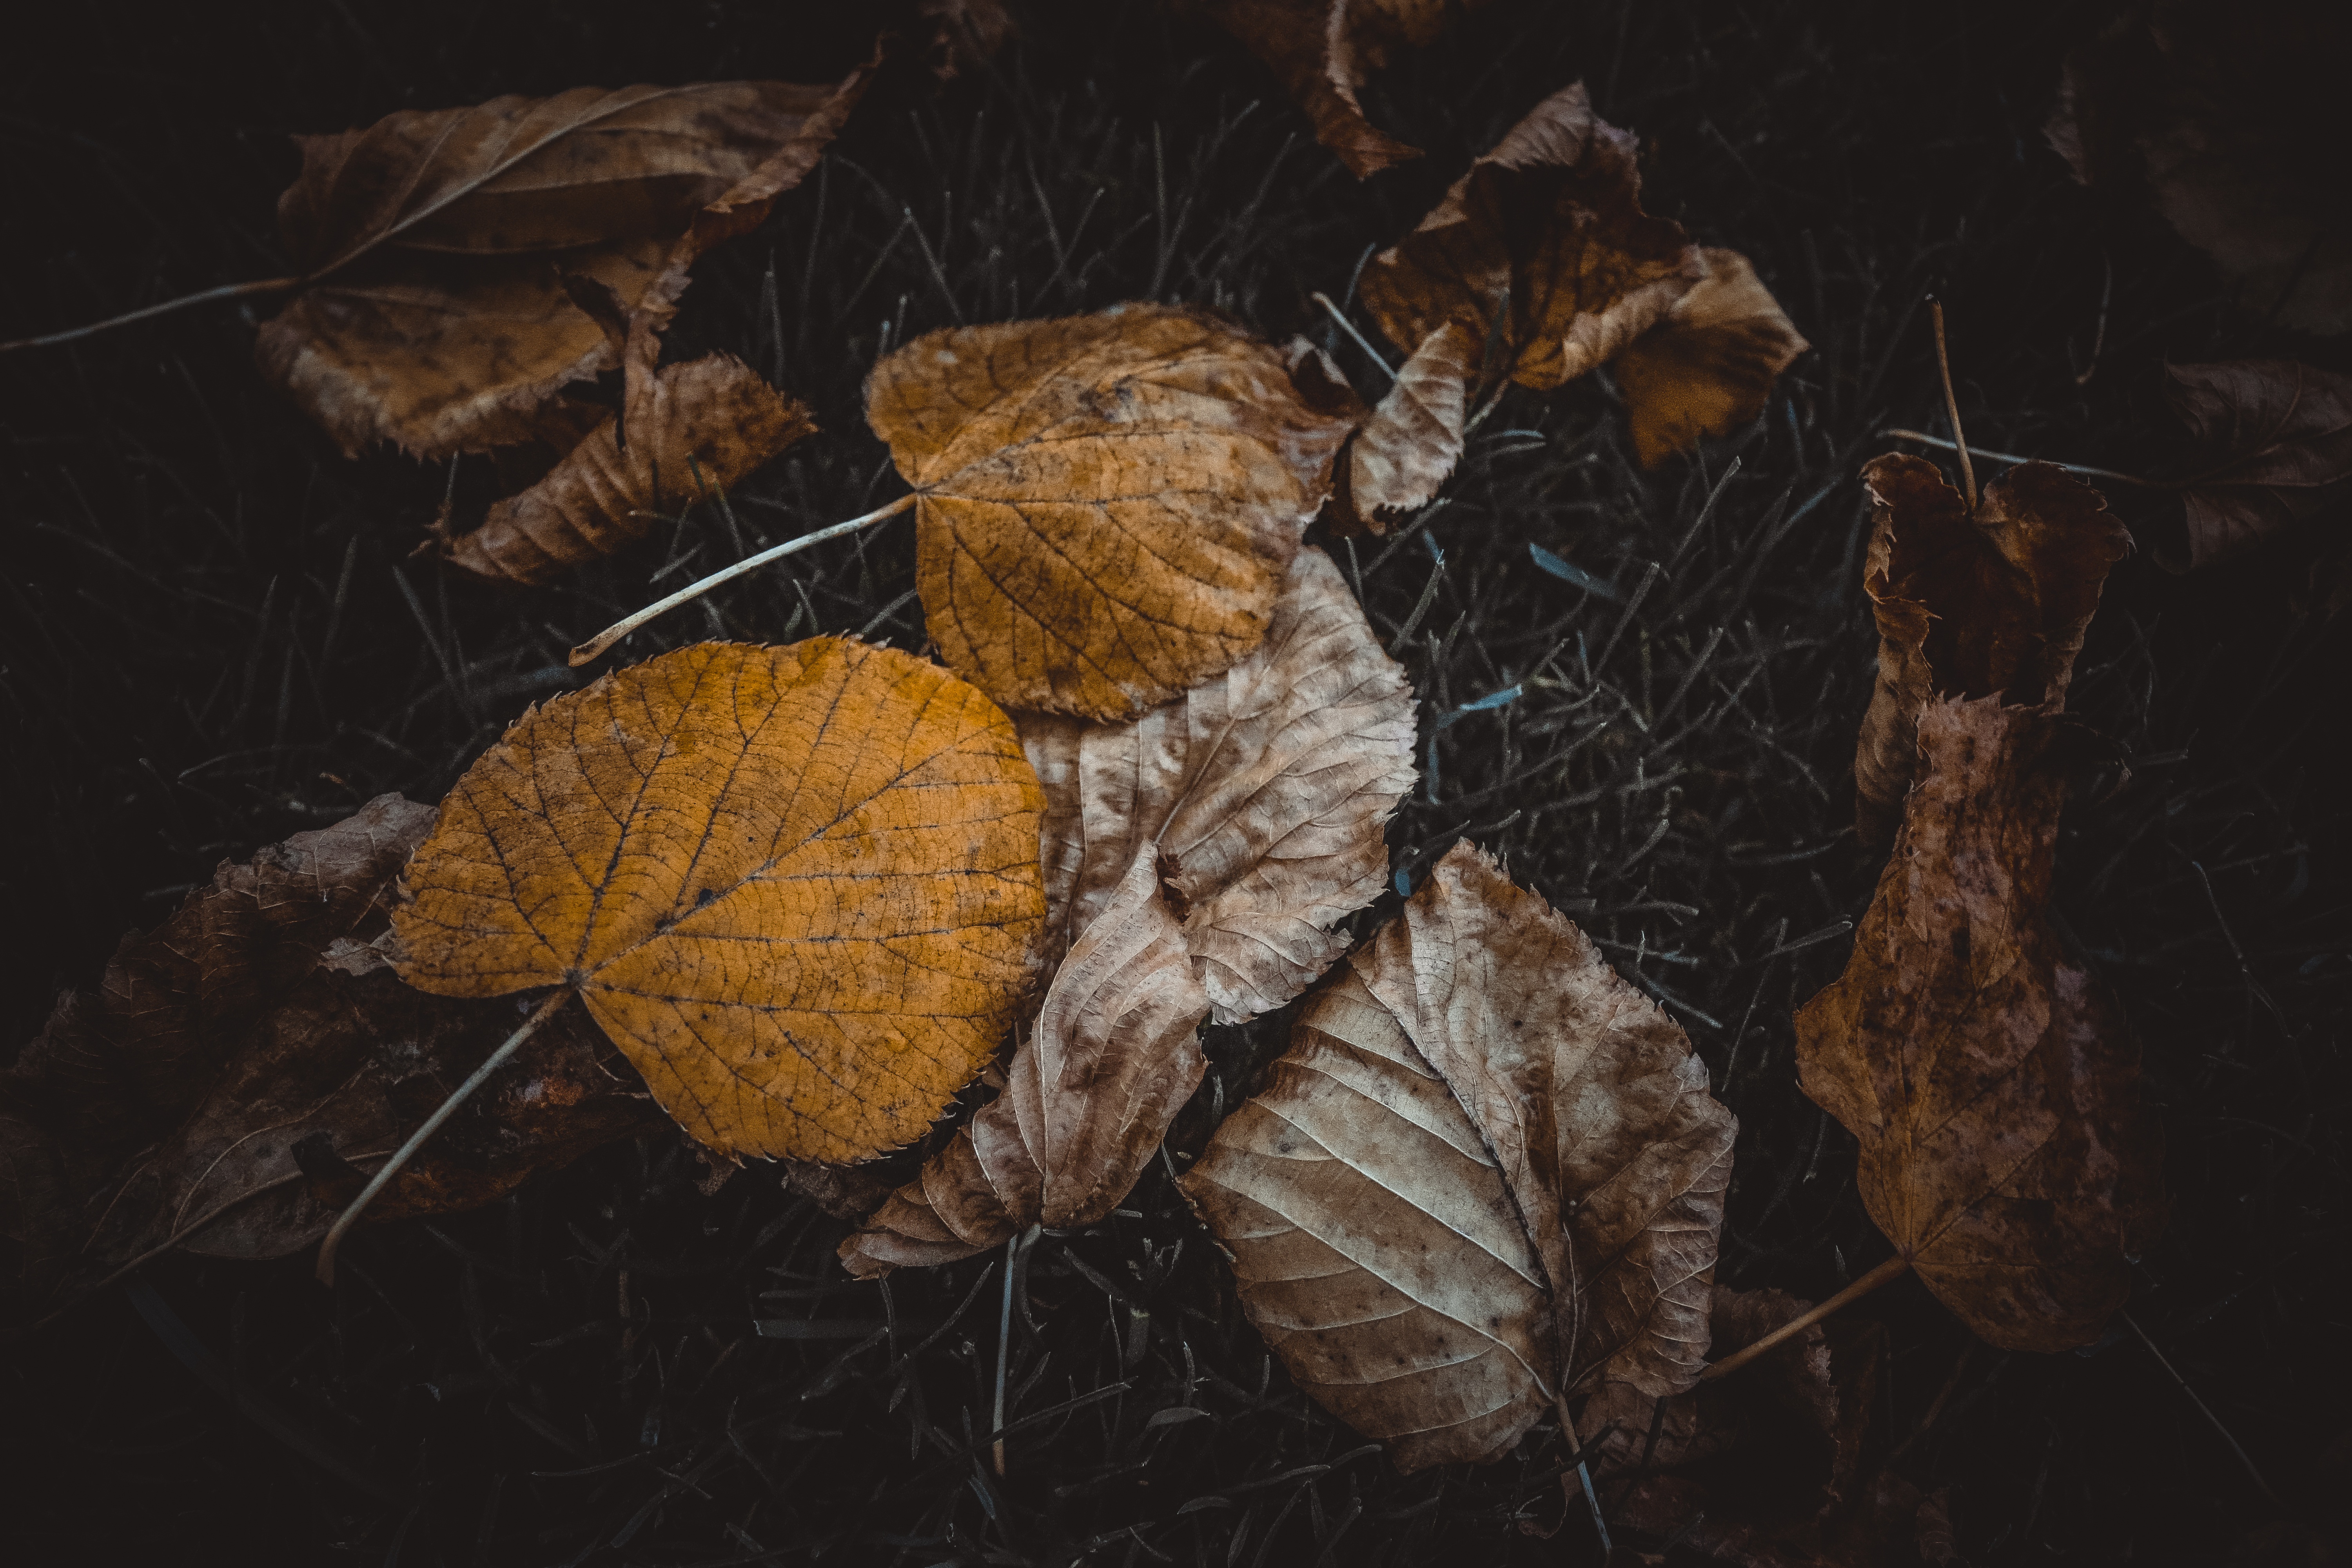
tree, nature, forest, branch, sunlight, leaf, fall, flower, orange, red, color, autumn, darkness, colorful, yellow, season, maple, leaves, bright, october, autumn leaves, fall leaves, macro photography